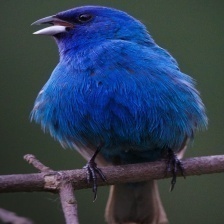
Species: INDIGO BUNTING
Scientific name: PASSERINA CYANEA
ImageNet parent category: indigo_bunting